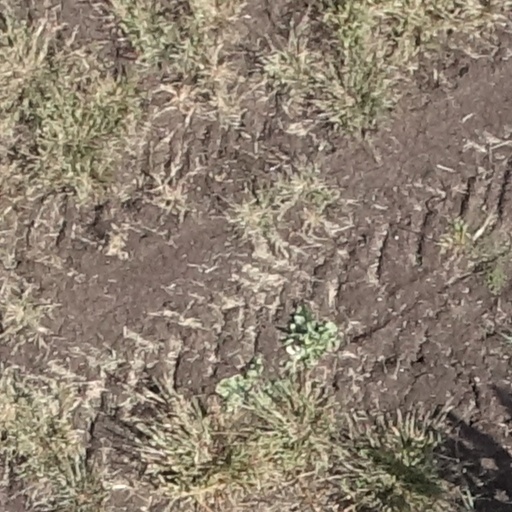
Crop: sorghum